Lepidotrichidae

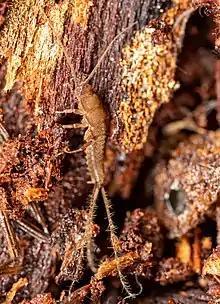
Photo of "Tricholepidion," which possibly belongs to this family

Lepidotrichidae is a family of basal insects belonging to the order Zygentoma (silverfish and allies). The family contains the extinct "Lepidotrix", known from specimens preserved in Eocene-aged European amber. The extant genus "Tricholepidion", which contains a single species, "Tricholepidion gertschi" from western North America, has also been typically considered a member of the family. However, more recent research suggests that the two genera are not particularly closely related, and "Tricholepidion" should instead be assigned to its own family Tricholepidiidae.